Platt Fields Park

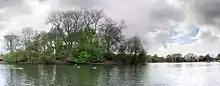
A panorama of the pond and the central island sanctuary

There are gardens of different kinds, including community orchard gardens, which contain ferns, roses and heathers. There is also an educational garden and an environmental area, as well as Elizabeth II Jubilee gardens and an Eco Arts garden near to the boating pond. There is a Shakespearean garden located in the Ashfield part of the park in the south-east corner that was designed to have only plants mentioned in Shakespeare's works. The Ashfield area also has an arch from the nave of Manchester Cathedral, which was previously located at Manley Hall, Manchester for a time. Ashfield was added to the park at a later date: it was formerly the site of Ashfield House and was donated to the city by Edward Donner.